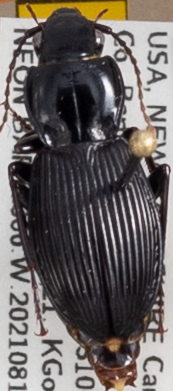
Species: Pterostichus coracinus
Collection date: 2021-08-11
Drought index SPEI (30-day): -0.064
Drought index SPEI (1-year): -1.01
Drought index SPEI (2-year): -0.492